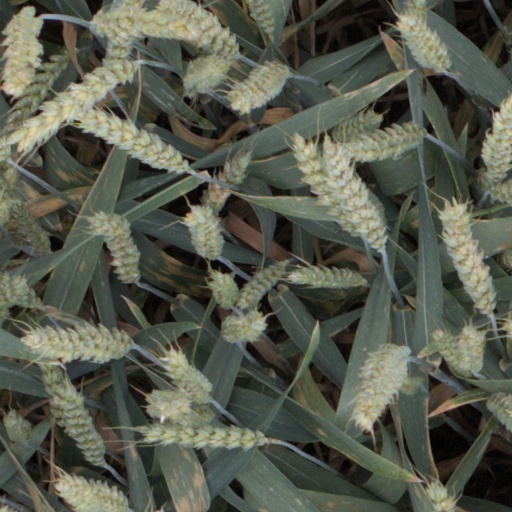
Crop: wheat